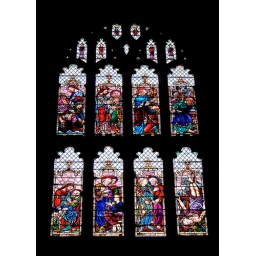
A massive stained glass window in Lavenham church. Very vibrant colours.